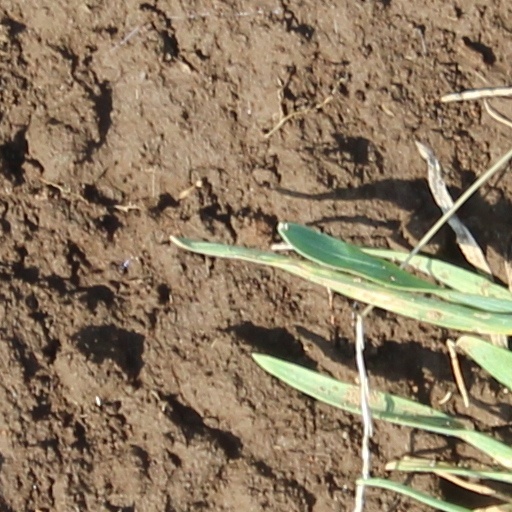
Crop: wheat